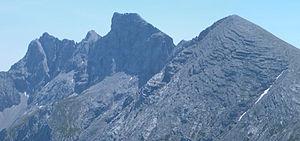
Le Kleiner Solstein est une montagne qui s'élève à 2 637 m d'altitude. Il est le point culminant du chaînon de la Nordkette, dans le massif des Karwendel, au nord d'Innsbruck en Autriche.